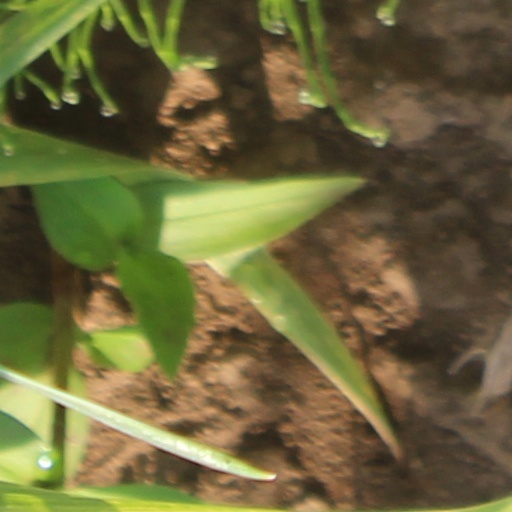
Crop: wheat